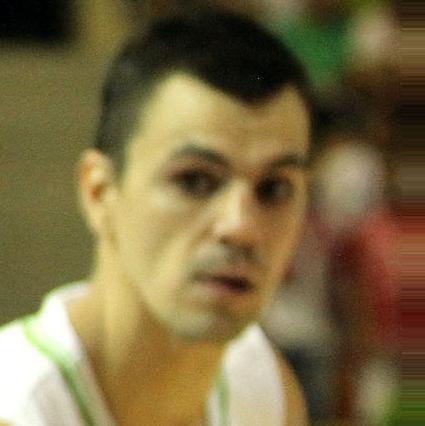
Age: 32